Mau movement

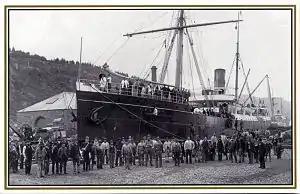
SS "Talune" in Port Chalmers graving dock in New Zealand c. 1890s

The dispute led to the eventual formation of a resistance movement called "Mau a Pule" on Savai'i by Lauaki Namulau'ulu Mamoe, one of the Samoan leaders from Safotulafai who was deposed by the German Governor of Samoa, Wilhelm Solf. As well as deposing members of the "Malo o Samoa", Solf called in two German warships as a show of strength. Lauaki returned with his warriors from Savai'i for battle. The German governor convinced Mata'afa to set up a "peace talk meeting" with Lauaki but that Lauaki had to disperse his army before the meeting. Unknown to Mata'afa was the intent of the German governor to rid of Lauaki. Lauaki, a man of honor, returned with his warriors to Savai'i as they were reluctant to leave Upolu without him. After ensuring his warriors' arrival to their villages, Lauaki returned to Upolu. As it took Lauaki several days to disperse his army, the German governor set up his trap.